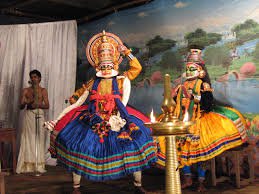
Dance form: kathakali